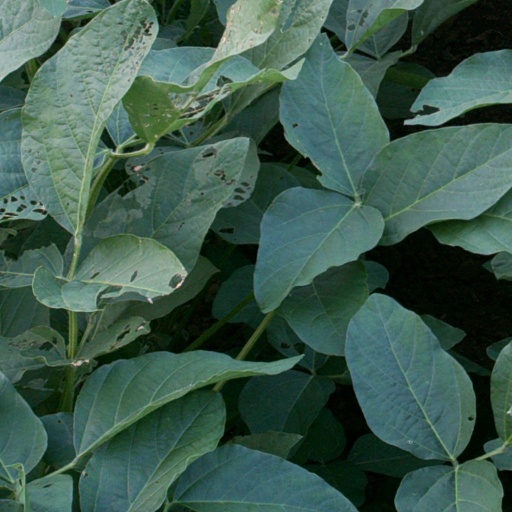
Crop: soybean